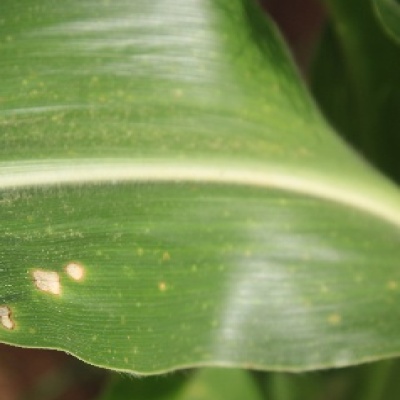
Label: Corn_(Maize)___Leaf_Spot